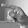
ASL letter: P